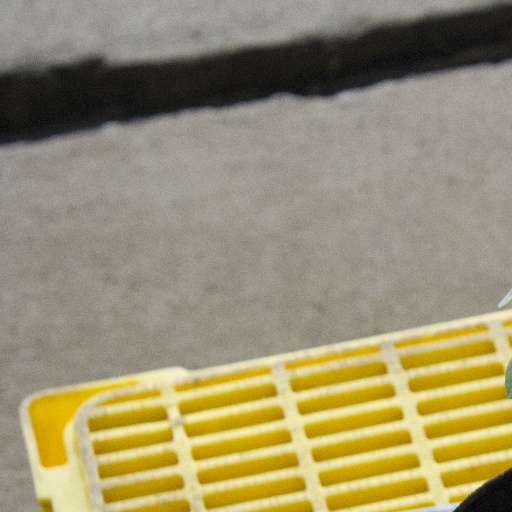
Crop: soybean